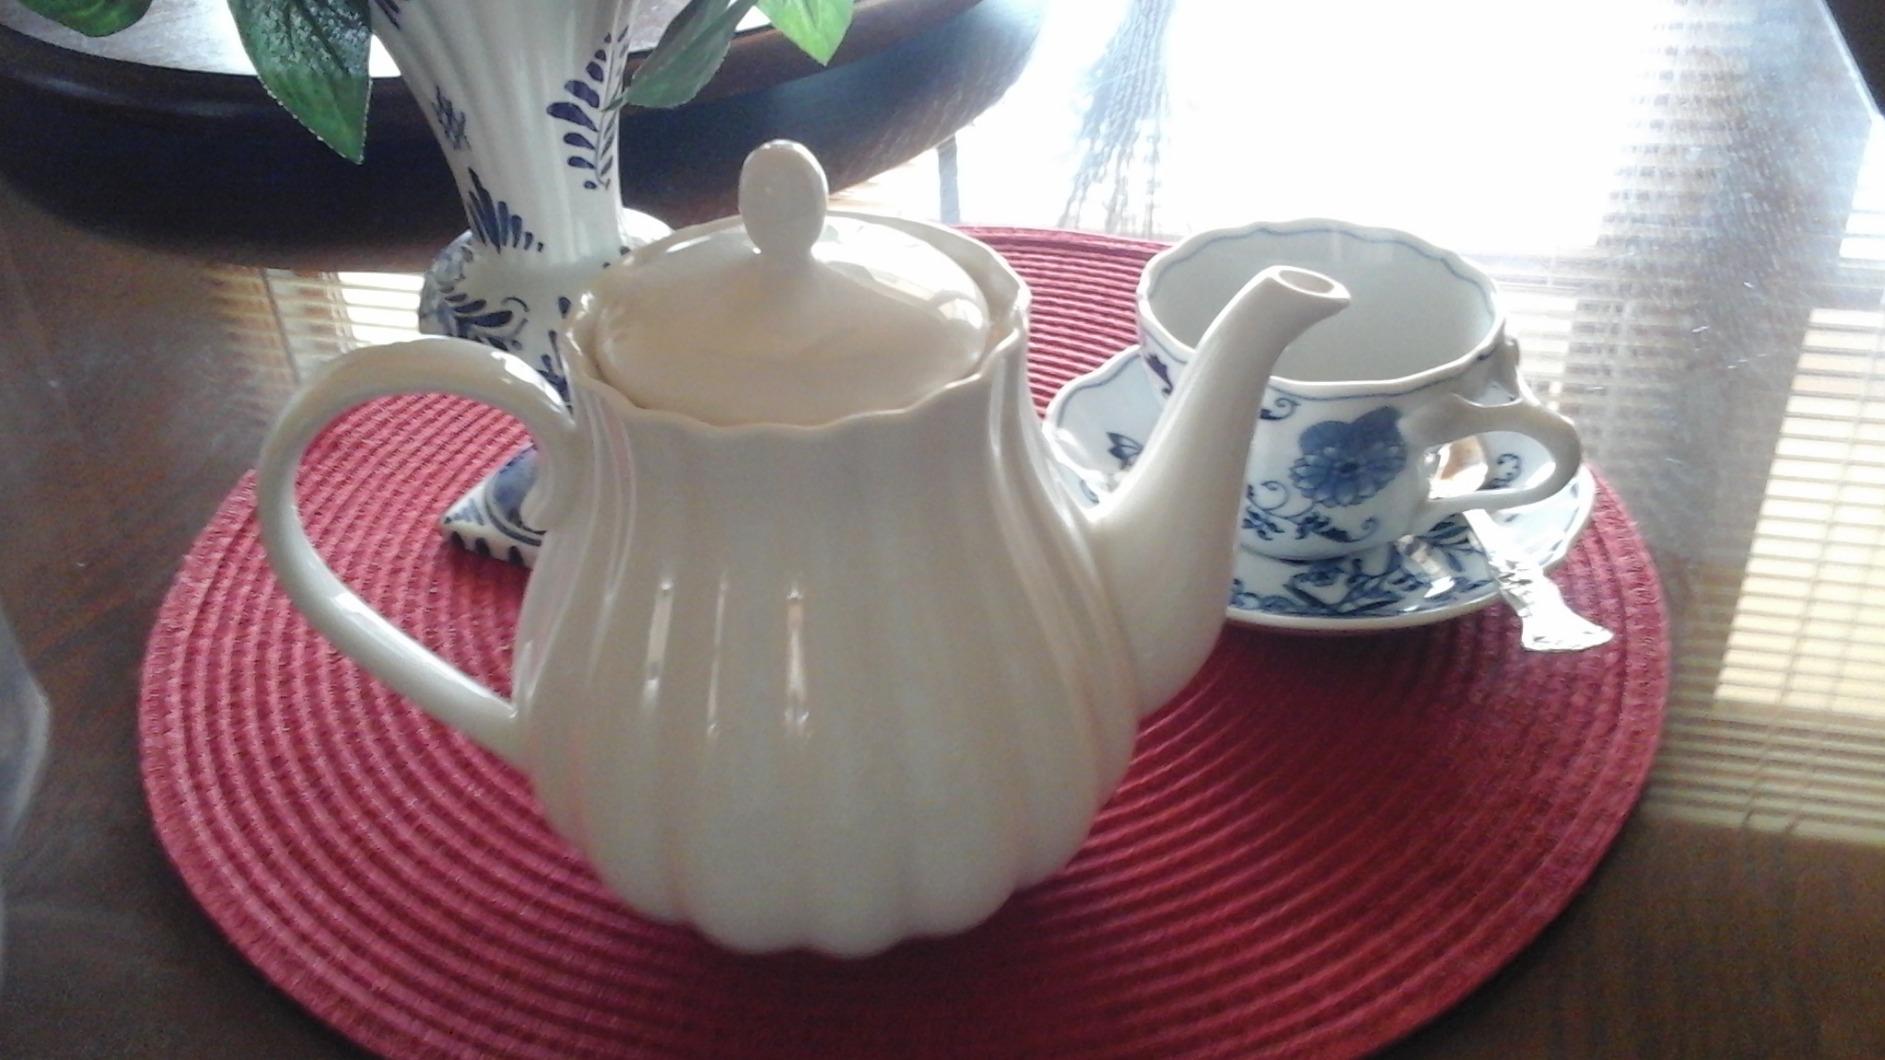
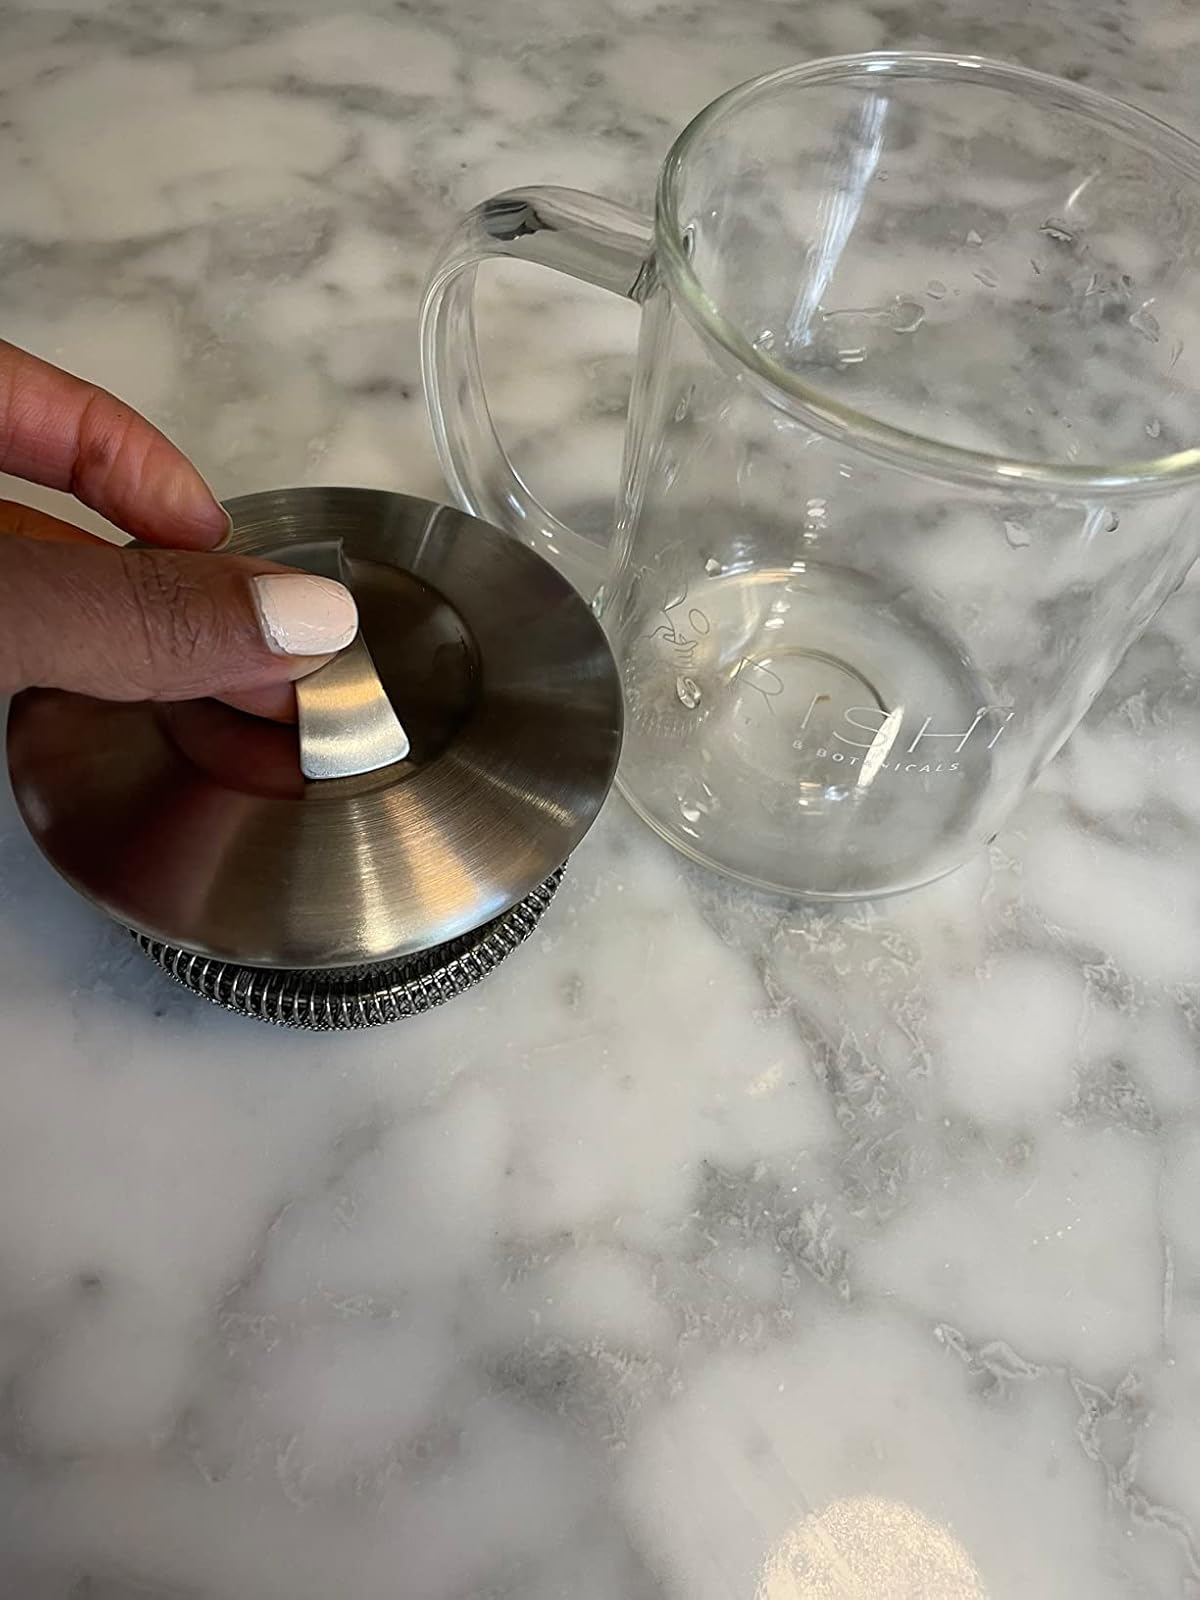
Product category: items_tea
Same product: no